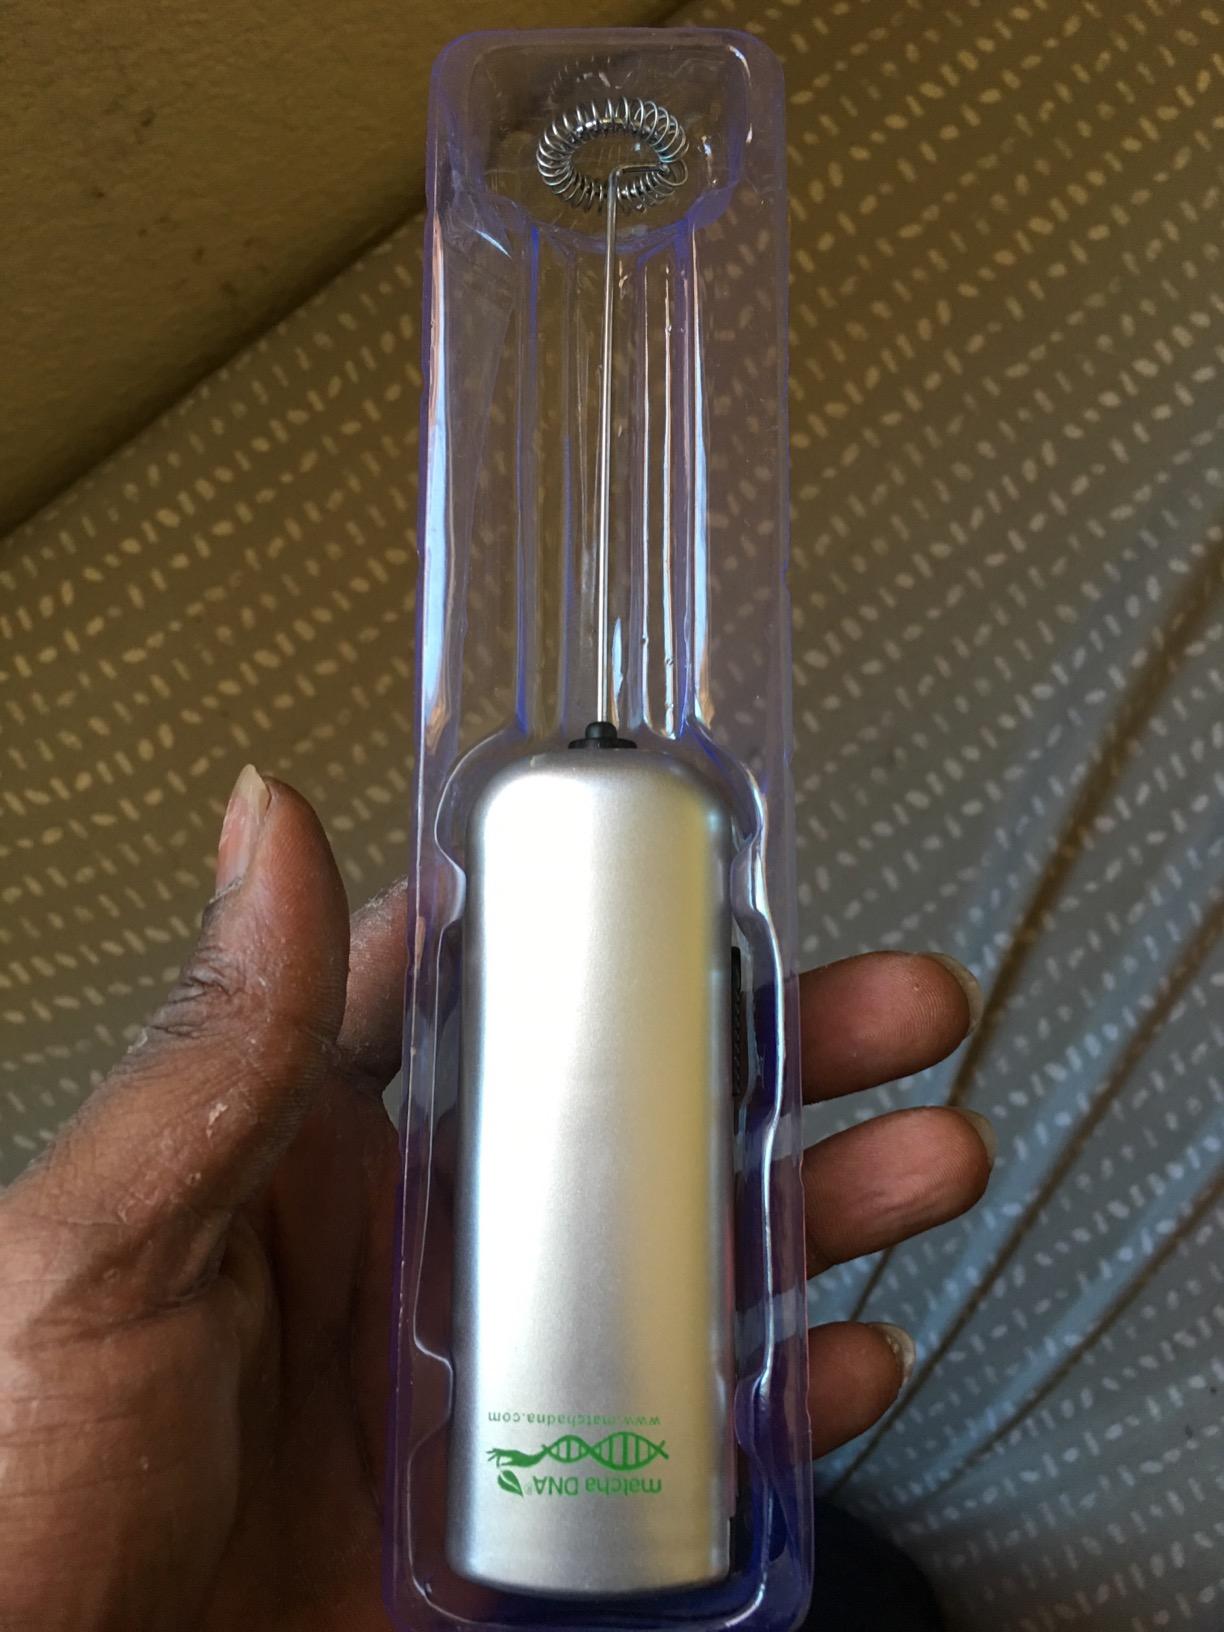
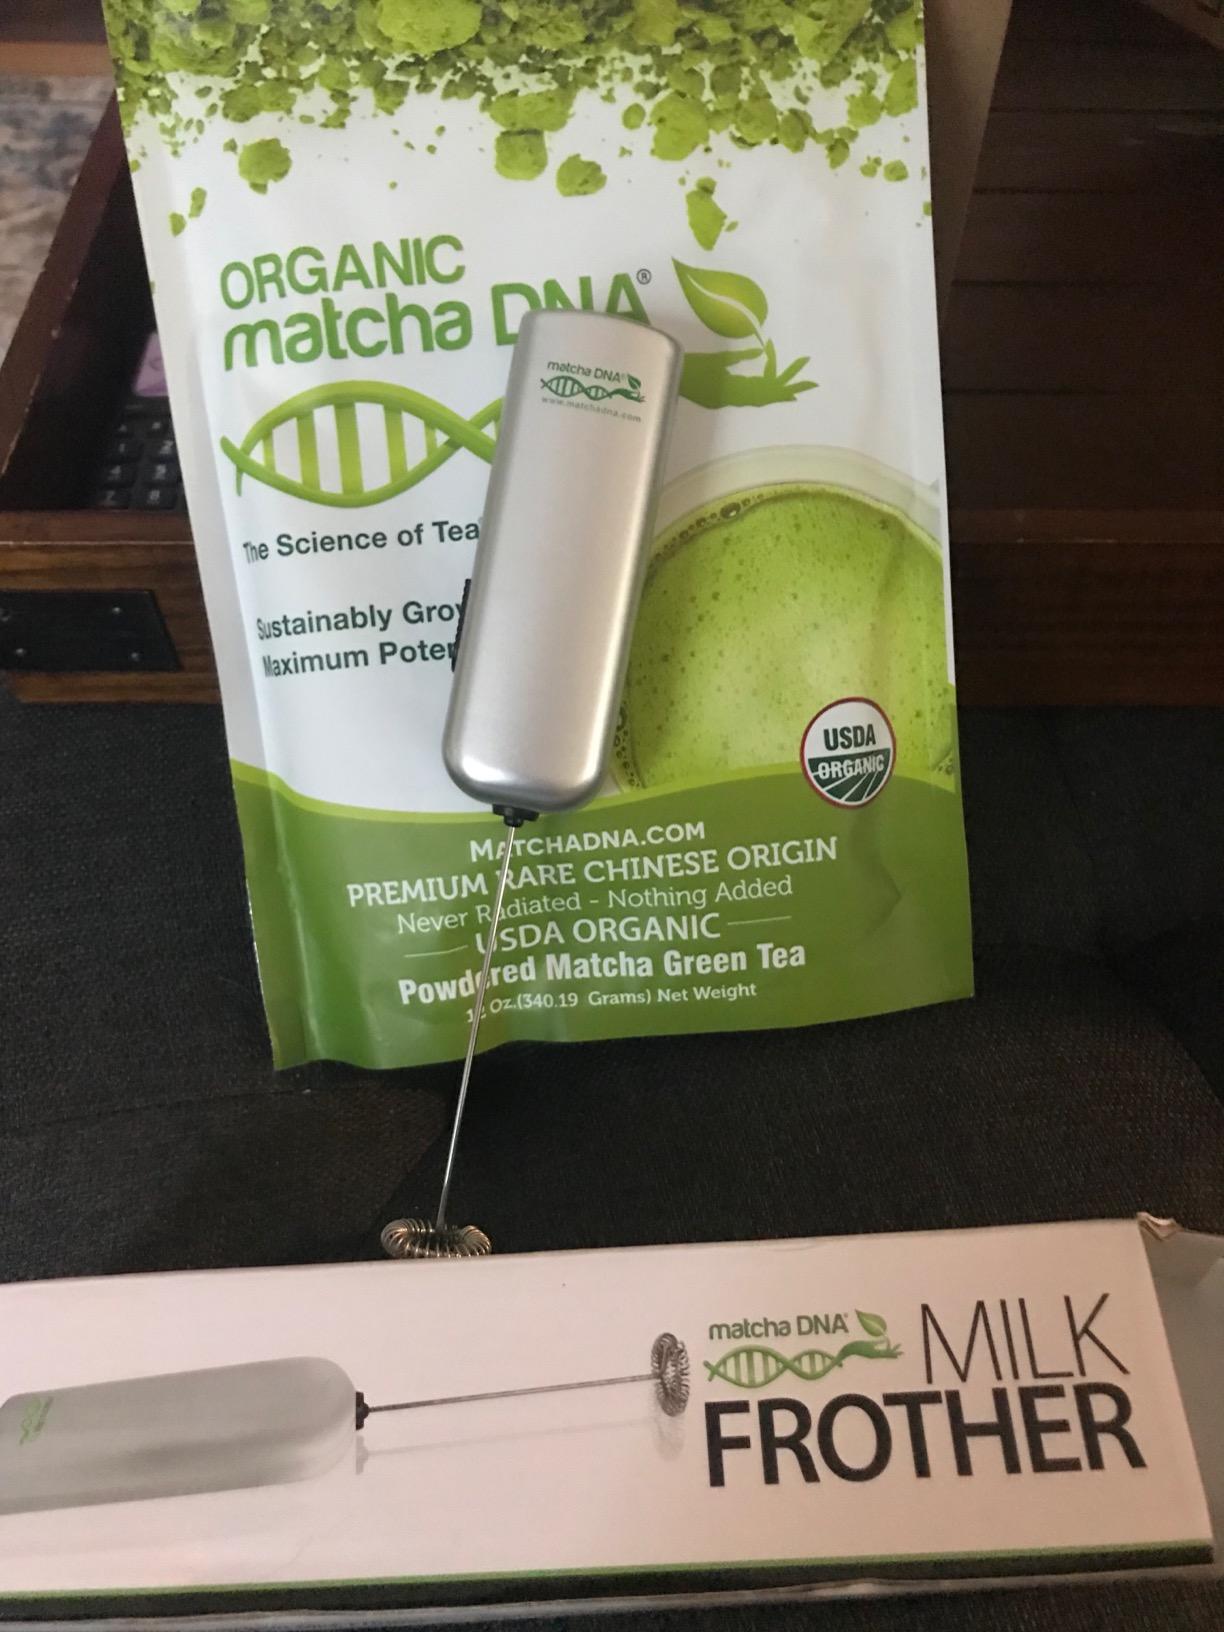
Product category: items_mixer
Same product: yes